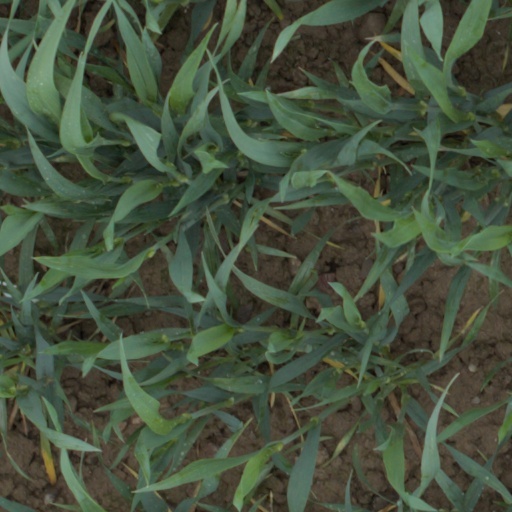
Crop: wheat